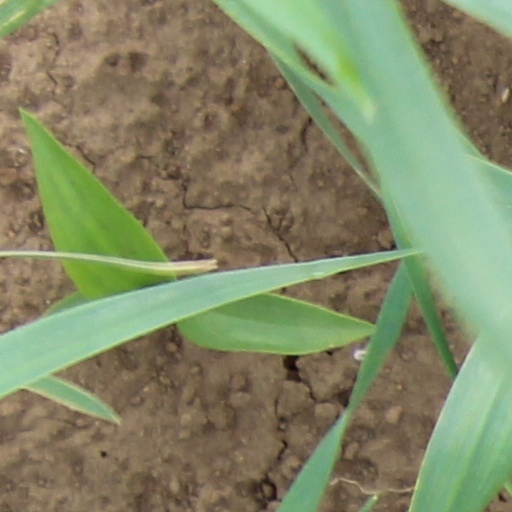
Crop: wheat